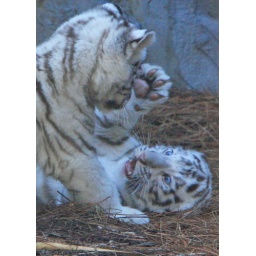
Two new additions to the Lowry Park Zoo in Tampa Florida, white tiger cubs.